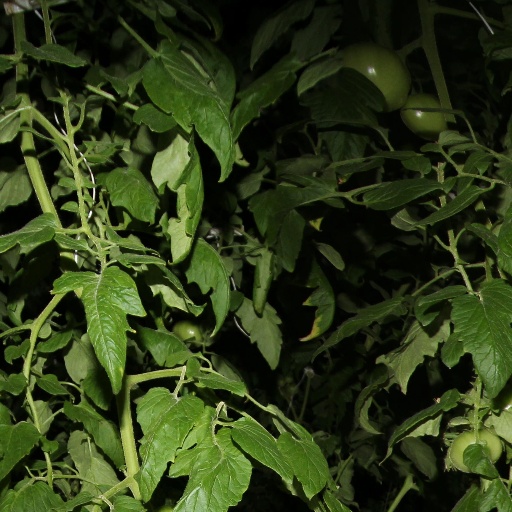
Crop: tomato